Hurfeish

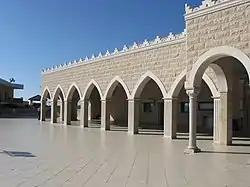
Shrine of Sabalan

Hurfeish surrendered to the advancing Israeli army during Operation Hiram, October 1948. An IDF plan, December 1949, to expel the population was blocked by the Foreign Ministry.